Modoc Rock Shelter

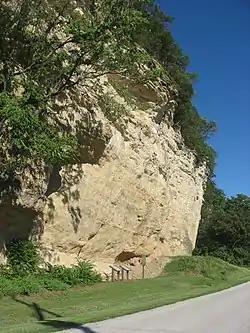
Part of the site

The Modoc Rock Shelter is a rock shelter or overhang located beneath the sandstone bluffs that form the eastern border of the Mississippi River floodplain at which Native American peoples lived for thousands of years. This site is significant for its archaeological evidence of thousands of years of human habitation during the Archaic period in the Eastern United States. It is located on the northeastern side of County Road 7 (Bluff Road) southeast of Prairie du Rocher in Randolph County, Illinois, United States. It was declared a National Historic Landmark in 1961.